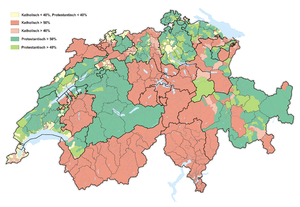
Religions en Suisse Italiano: Religione della Svizzera Rumantsch: Religiuns da la Svizra
La religion en Suisse est autorisée par l'article 49 de la Constitution de 1874 qui garantit la liberté de culte.
Les Helvétiques est la 28ᵉ aventure de Corto Maltese écrite et dessinée par Hugo Pratt. L'intrigue de l'album se déroule en 1924, dans un village suisse du Tessin, et a pour thème le monde des légendes médiévales. Selon son auteur, « C'est une aventure surréaliste, avec un arrière-plan mythologique, [...] j'ai fait une histoire complètement farfelue, mais j'avais envie de me raconter cette fable et de témoigner de toutes ces choses qui ont été importantes pour moi. Encore une fois, c'est un hommage à tout ce monde qui m'a accompagné, à ces auteurs qui, parfois, ne sont pas très connus mais qui m'ont aidé à vivre. J'avais comme une dette envers eux. ».
La Suisse, en forme longue la Confédération suisse est un pays d'Europe centrale et, selon certaines définitions, de l'Ouest, formé de 26 cantons, avec Berne pour capitale de facto, parfois appelée « ville fédérale ». La Suisse est bordée par l'Allemagne au nord, l'Autriche et le Liechtenstein à l'est-nord-est, l'Italie au sud et au sud-est et la France à l'ouest. C'est un pays sans côte océanique, mais qui dispose d'un accès direct à la mer par le Rhin. La superficie de la Suisse est de 41 285 km². Elle est géographiquement divisée entre les Alpes, le plateau suisse et le Jura. Les Alpes occupent la majeure partie du territoire. La population de la Suisse dépasse les 8,5 millions d'habitants et elle se concentre principalement sur le plateau, là où se trouvent les plus grandes villes. Parmi elles, Zurich, Genève et Bâle sont les agglomérations les plus importantes du pays en termes économiques et de population, et des villes mondiales où se trouvent le siège d'organisations internationales et des aéroports de dimension internationale.